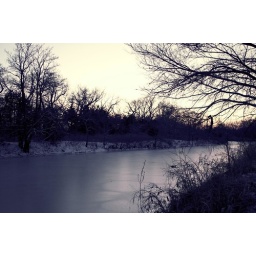
A nice quaint little lake beside a bridge during sunset.&lt;strong&gt;Day 13 of my Flickr 365.&lt;/strong&gt;